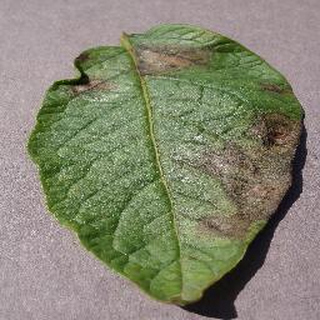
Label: potato_late_blight